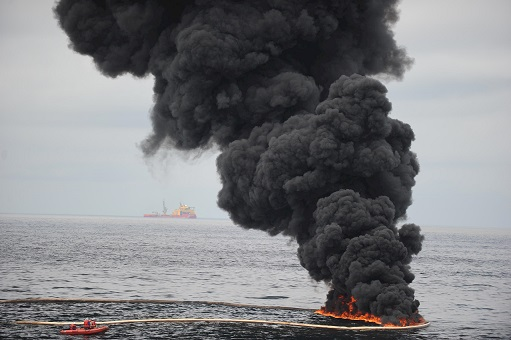
Fire: yes
Smoke: yes